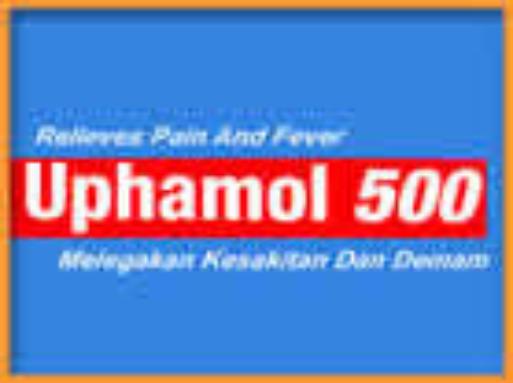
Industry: Medical